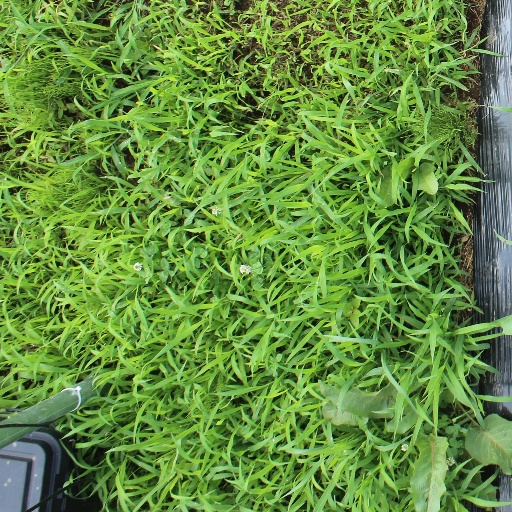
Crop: sorghum